Christy Hemme

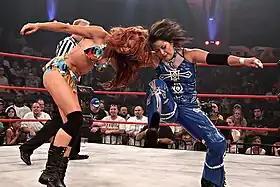
Hemme wrestling Hamada in 2009

After a seven-month absence, Hemme returned on the August 13, 2009 episode of "Impact!", defeating Sojournor Bolt. The following week on "Impact", she formed an alliance with her former rival Tara, when they helped save Madison Rayne from an attack from Angelina Love and Velvet Sky. Later that night, Hemme competed in a four-way match against Sarita, Awesome Kong and Traci Brooks, which Brooks won. On the September 3 episode of "Impact", Hemme competed in the first round of the tournament for the TNA Knockouts Tag Team Championship alongside her tag partner Tara against Sojourner Bolt and Hamada, which Hemme and Tara won. However, on September 17, the duo lost in the semi-finals to the Beautiful People due to interference from Madison Rayne. On the October 1 episode of "Impact!", Hemme defeated Traci Brooks in a "Battle of the Playboy Models" match, but was attacked by Brooks after the match. On the October 29 episode of "Impact!", Hemme teamed with Hamada and ODB in a six-woman tag team match, where they were defeated by Rayne, Sky and Lacey Von Erich, after Von Erich pinned Hemme.